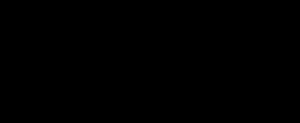
Èli Tsion Ve-Areiha est une kina pour le jeûne du 9 av, clôturant la lecture des kinot de l’office du matin dans le rite ashkénaze.